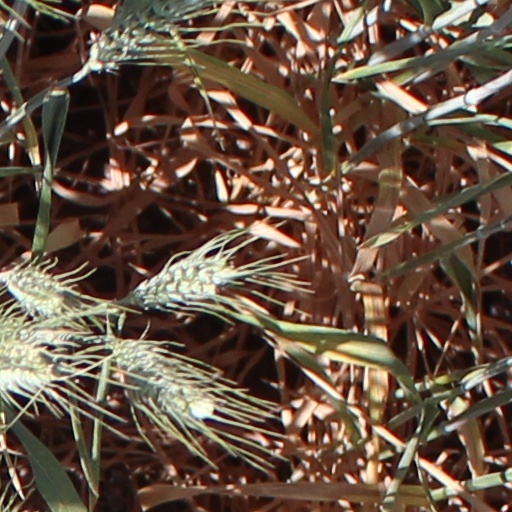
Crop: wheat